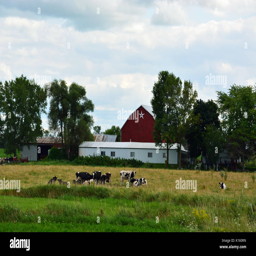
cows graze in a field at a dairy farm in the northeastern small town